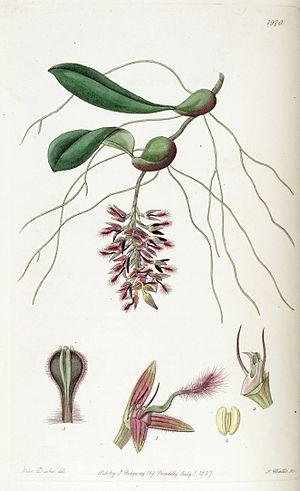
Bulbophyllum saltatorium Lindl. est une espèce d'Orchidées du genre Bulbophyllum.